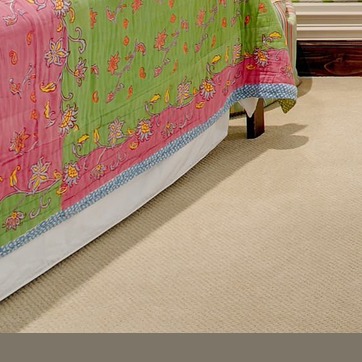
Material: carpet